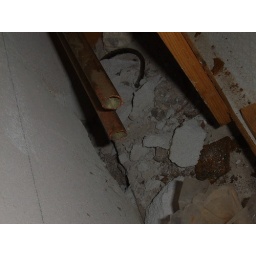
some plumbing beneath the kitchen sink and a hole in to the wall